Velizh

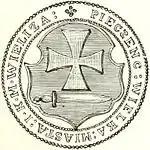
Seal of the Royal Town of Wieliż from the times of the Polish–Lithuanian Commonwealth

In the late 14th century, it used to be a border fortress of the Grand Duchy of Lithuania. Muscovy recaptured it in 1536. Lithuania recaptured it in 1562, then Muscovy again in 1563, then Polish forces led by Jan Zamoyski captured it in 1580, confirmed by the 1582 Truce of Yam-Zapolsky. In 1585, King Stephen Báthory of Poland established the coat of arms and granted privileges for the townspeople. In 1654 it was occupied by Russia, but in 1667 it was restored to the Polish–Lithuanian Commonwealth.